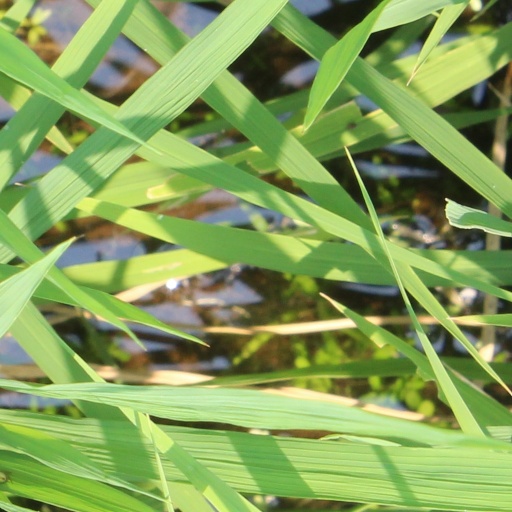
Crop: rice